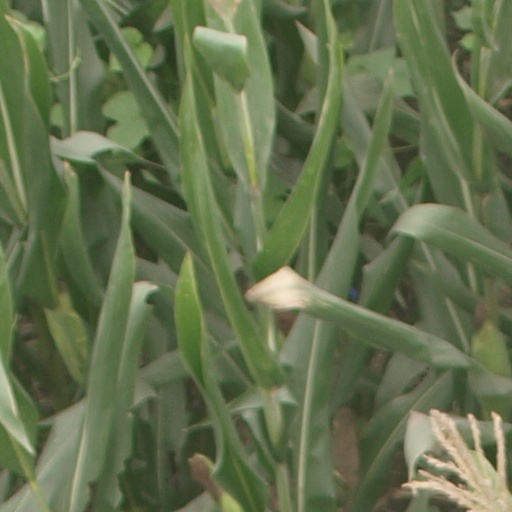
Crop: maize; corn